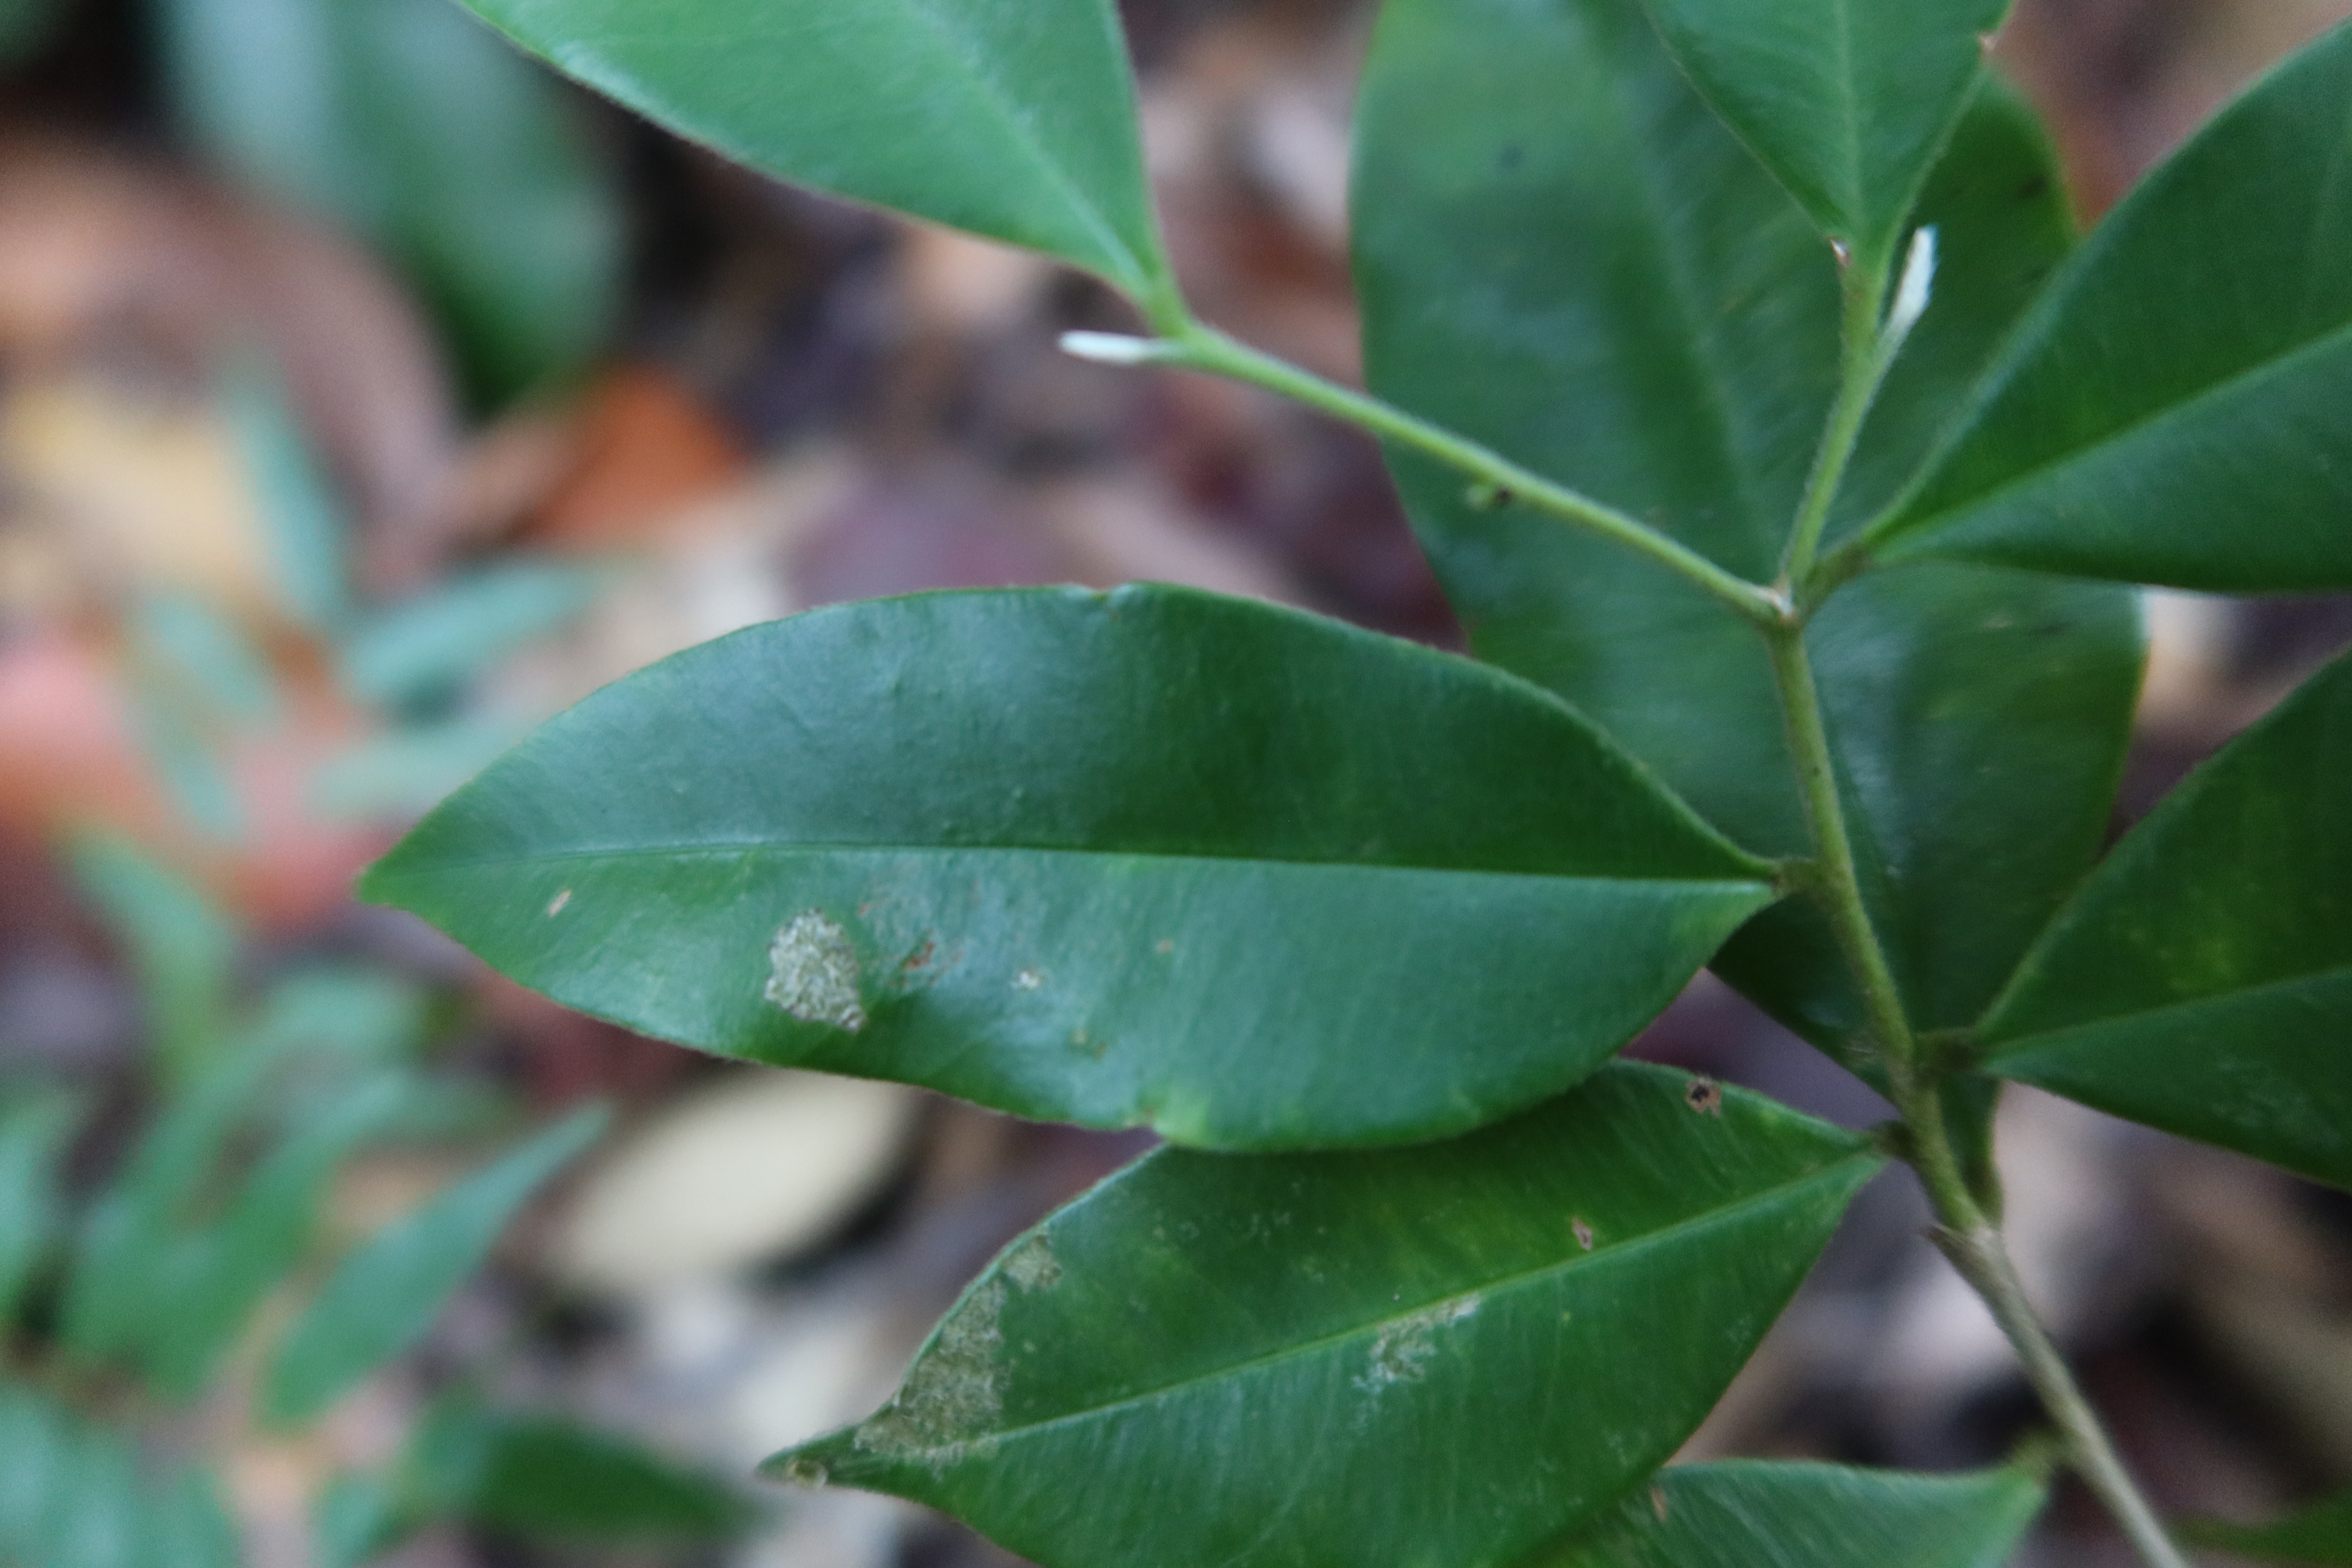
Label: Mealy bugs